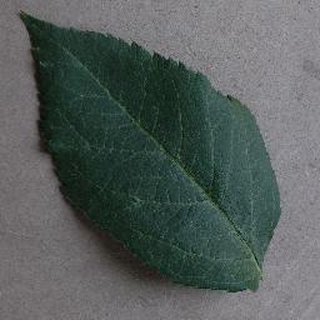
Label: healthy_apple